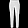
Label: Trouser